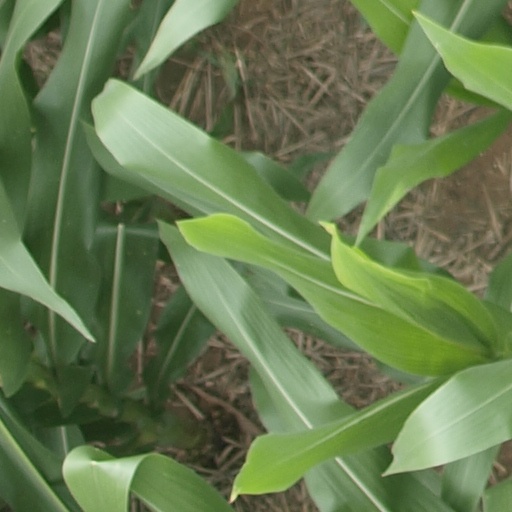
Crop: maize; corn